Governors Island

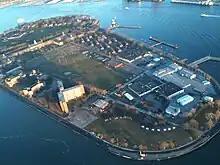
Aerial view in 2009 facing northeast

Prior to the construction of Floyd Bennett Field in Brooklyn in 1930, the island was considered as a site for a municipal airport. In 1927, U.S. Representative and future New York City mayor Fiorello La Guardia advocated for a commercial airport to be placed in Governors Island, since it was closer to Manhattan than the proposed site of Floyd Bennett Field. A bill in the U.S. House to create a Governors Island airport was voted down. The island also hosted the Governors Island Army Airfield for some time after World War II until the 1960s.